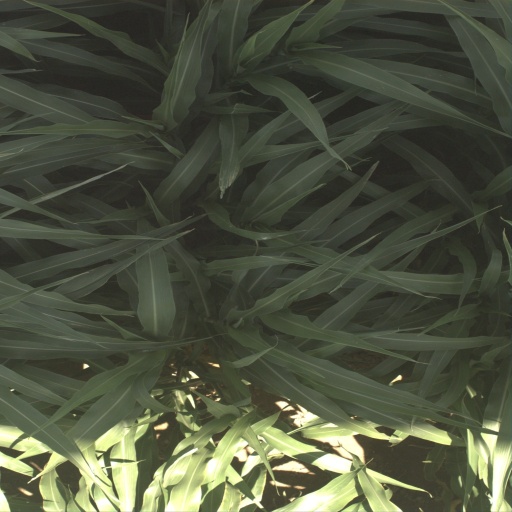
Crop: sorghum